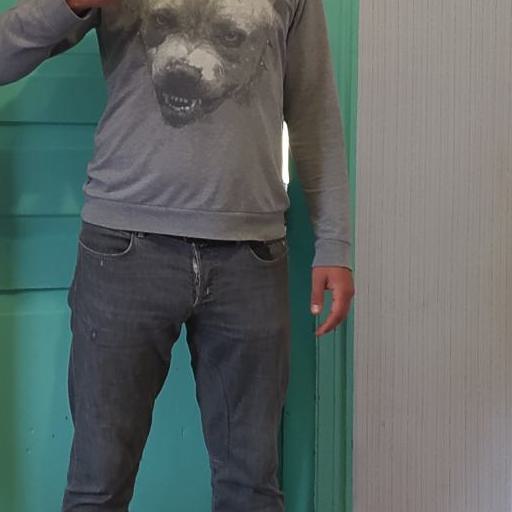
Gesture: no_gesture